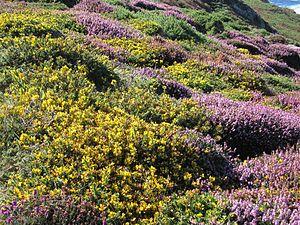
Héliophile qualifie une espèce végétale ayant d'importants besoins en lumière pour se développer. L’héliophyte désigne cette essence de lumière. Le terme photophile est donné comme synonyme ou pour désigner une espèce de demi-ombre.